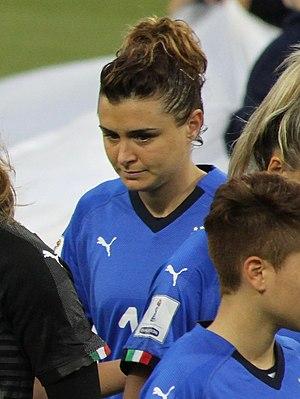
Cristiana Girelli, née le 23 avril 1990 à Gavardo, est une footballeuse italienne évoluant au poste d' attaquant. Elle évolue dans l'équipe FC Juventus féminine au sein du championnat d'Italie féminin depuis le lundi 2 juillet 2018, et avec l'équipe nationale d'Italie.